Carson Daly

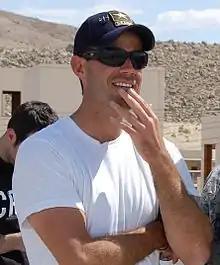
Daly at Fort Irwin Military Reservation (May 2009)

Daly began his broadcasting career at the radio station KOME in San Jose, California. Daly was then given the 6–10 PM time slot at KOME's sister station KROQ in Los Angeles. It was during Daly's time at KROQ that MTV recruited Daly to serve as a VJ during MTV's summer beach house programming called "Motel California".